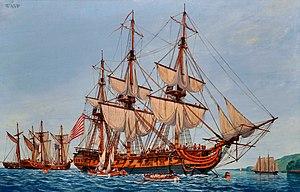
La Continental Navy est le nom de la marine de guerre des États-Unis, fondée en 1775 et active pendant la guerre d'indépendance des États-Unis. Elle est l'ancêtre de la United States Navy actuelle. Grâce aux efforts de son fondateur John Adams, et au soutien vigoureux du Congrès, elle est mise sur pieds en dépit de la vive opposition qu'elle suscite et atteint une taille honorable compte tenu des restrictions imposées par l'embargo britannique.